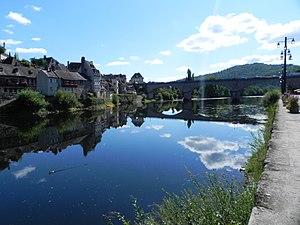
La Dordogne est un cours d'eau français qui prend naissance au Puy de Sancy, point culminant du Massif central, dans la chaîne des monts Dore. Elle conflue avec la Garonne pour former l'estuaire de la Gironde qui débouche sur l'océan Atlantique après avoir traversé le département de la Dordogne et une partie de celui de la Gironde, dans le Bassin aquitain.